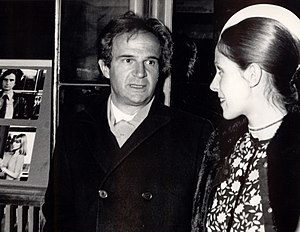
Kærlighed på flugt
François Truffaut og Claude Jade på premieren af deres tredje fællesfilm "Kærlighed på flugt
Kærlighed på flugt er en fransk film fra 1979 af François Truffaut.